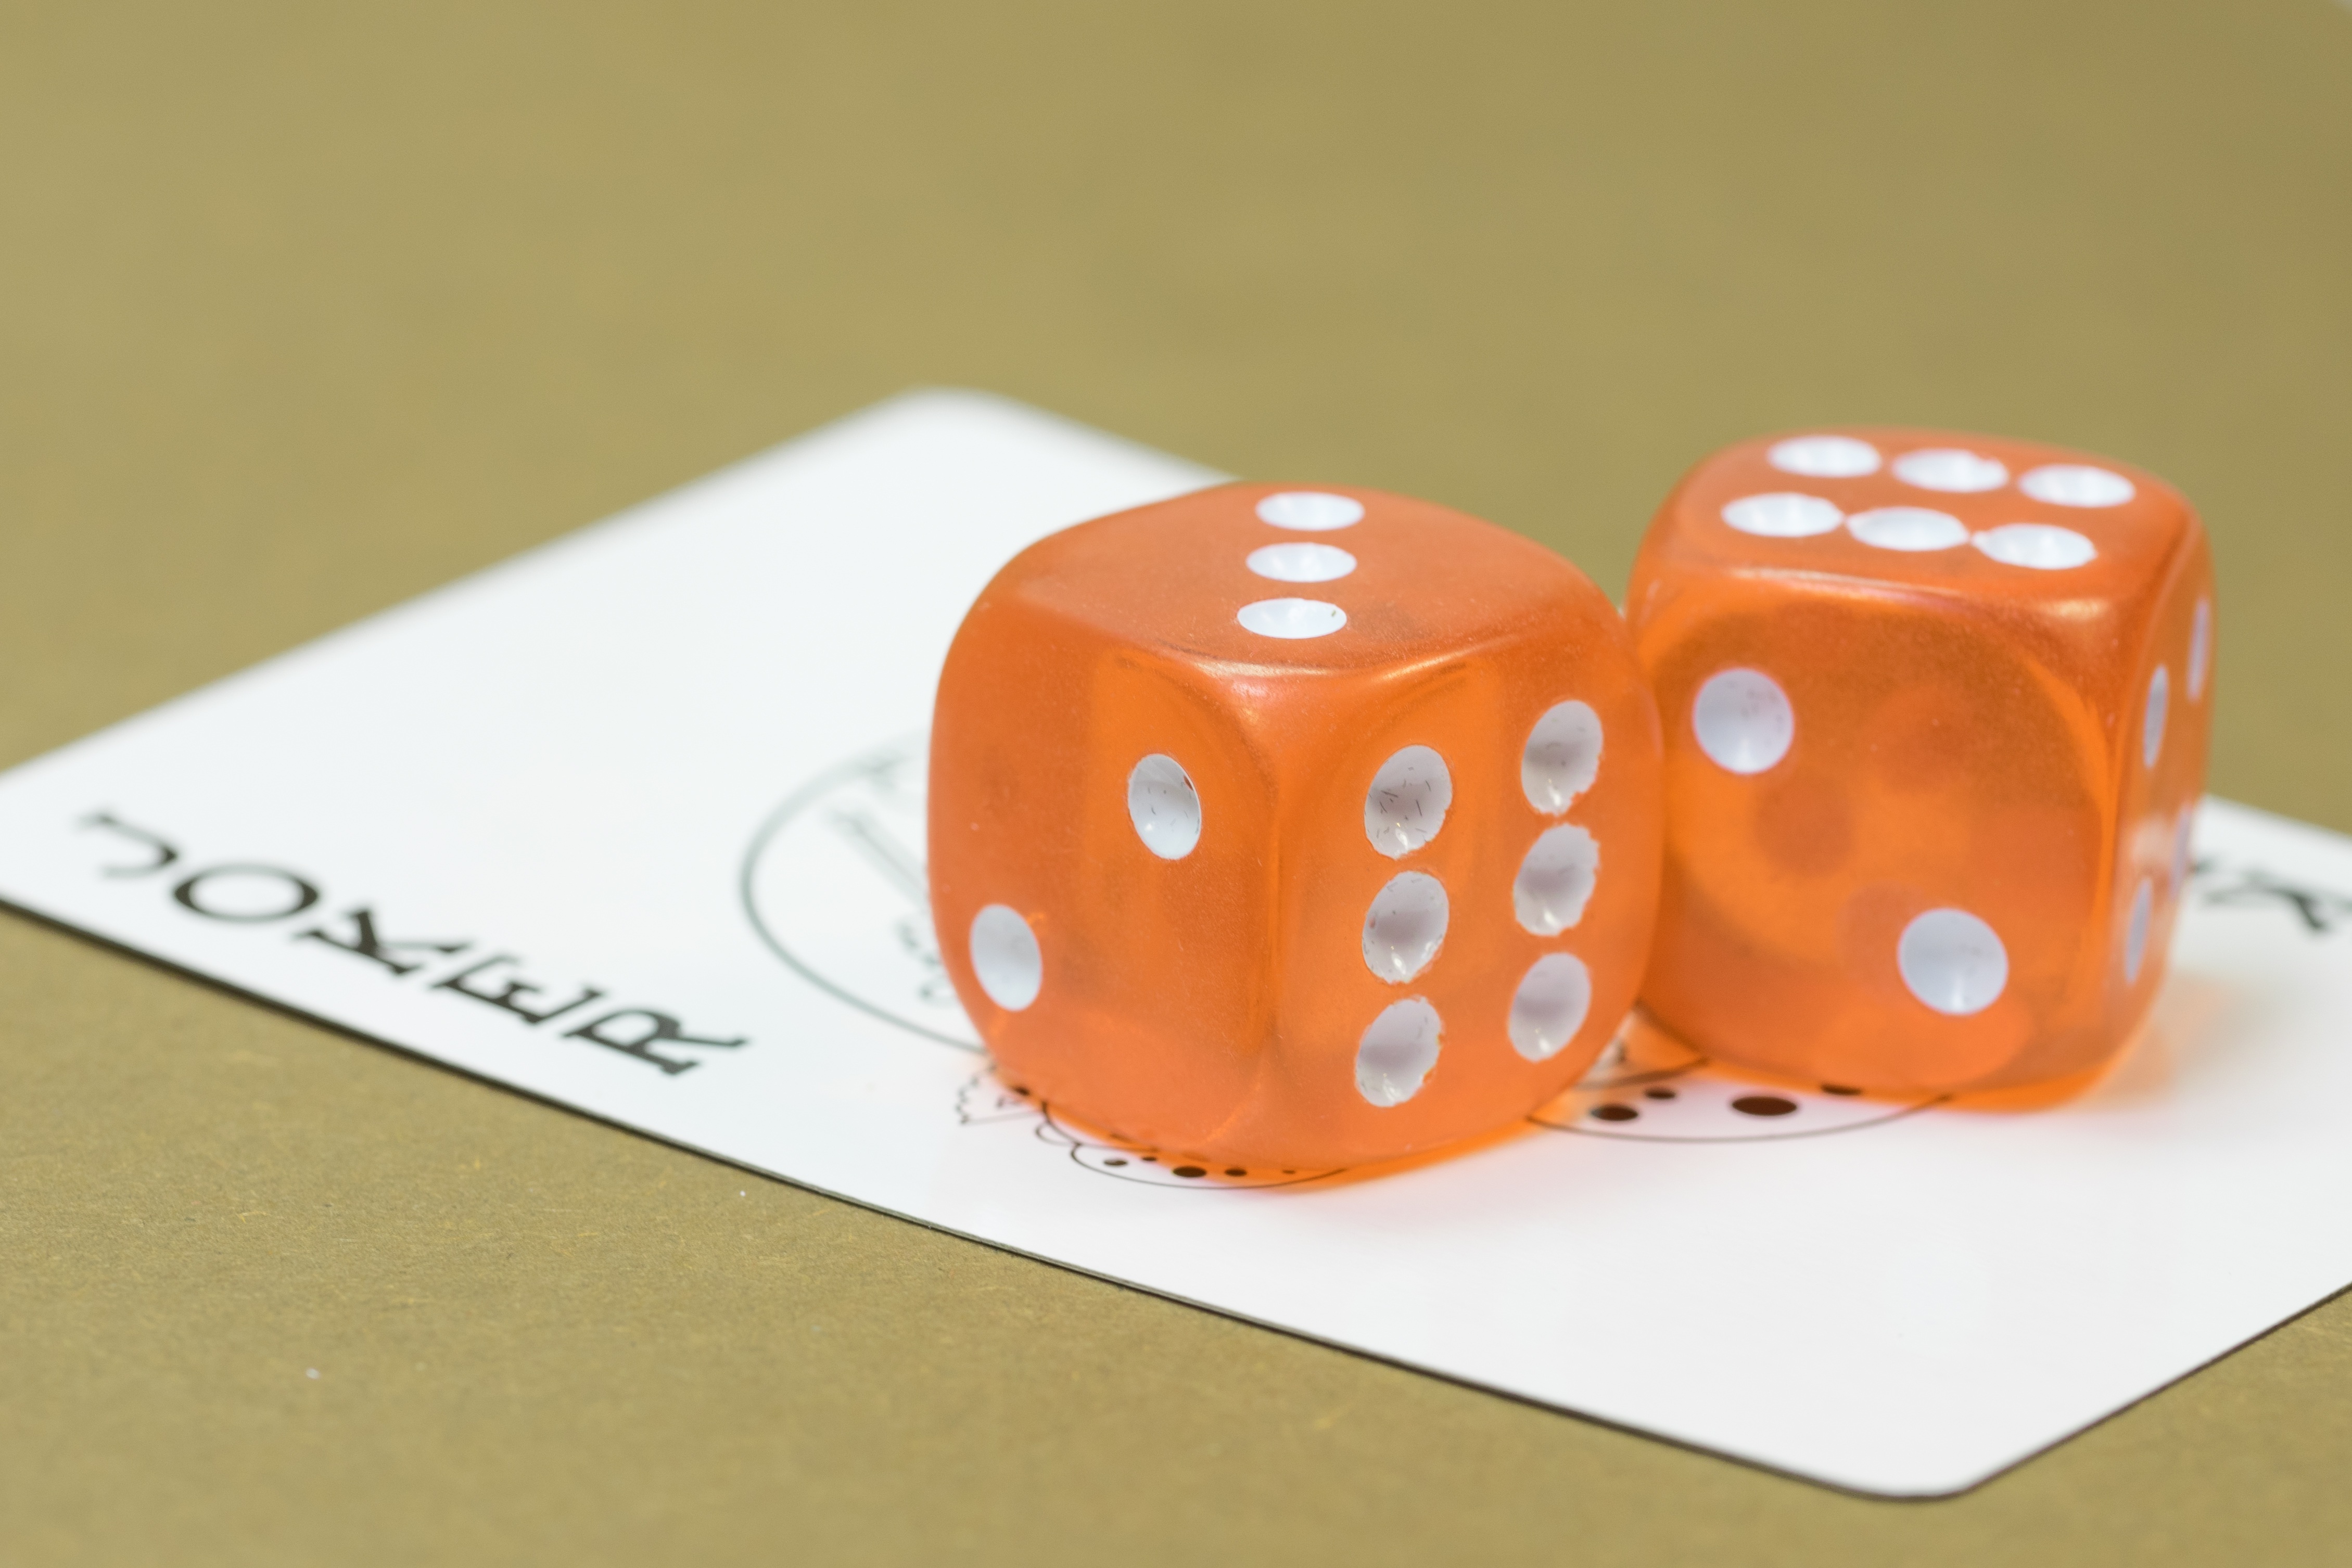
play, recreation, map, board game, sports, toys, random, cube, casino, gambling, joker, distribution, games, luck, addiction, dice, poker, profit, prevention, dice game, pay, gesellschaftsspiel, poker game, cube table, lucky dice, instantaneous speed, lucky number, game cube, playing card, indoor games and sports, tabletop game, play poker